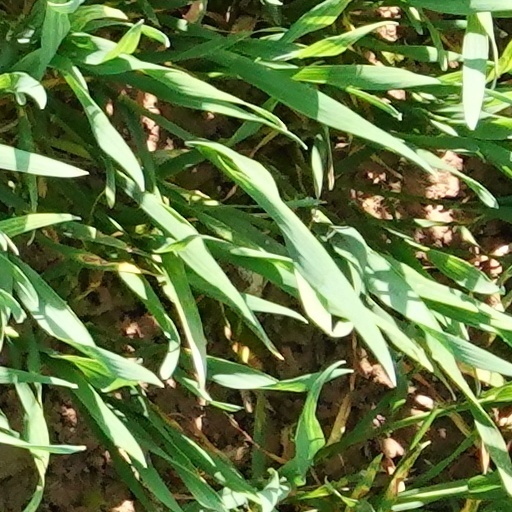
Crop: wheat